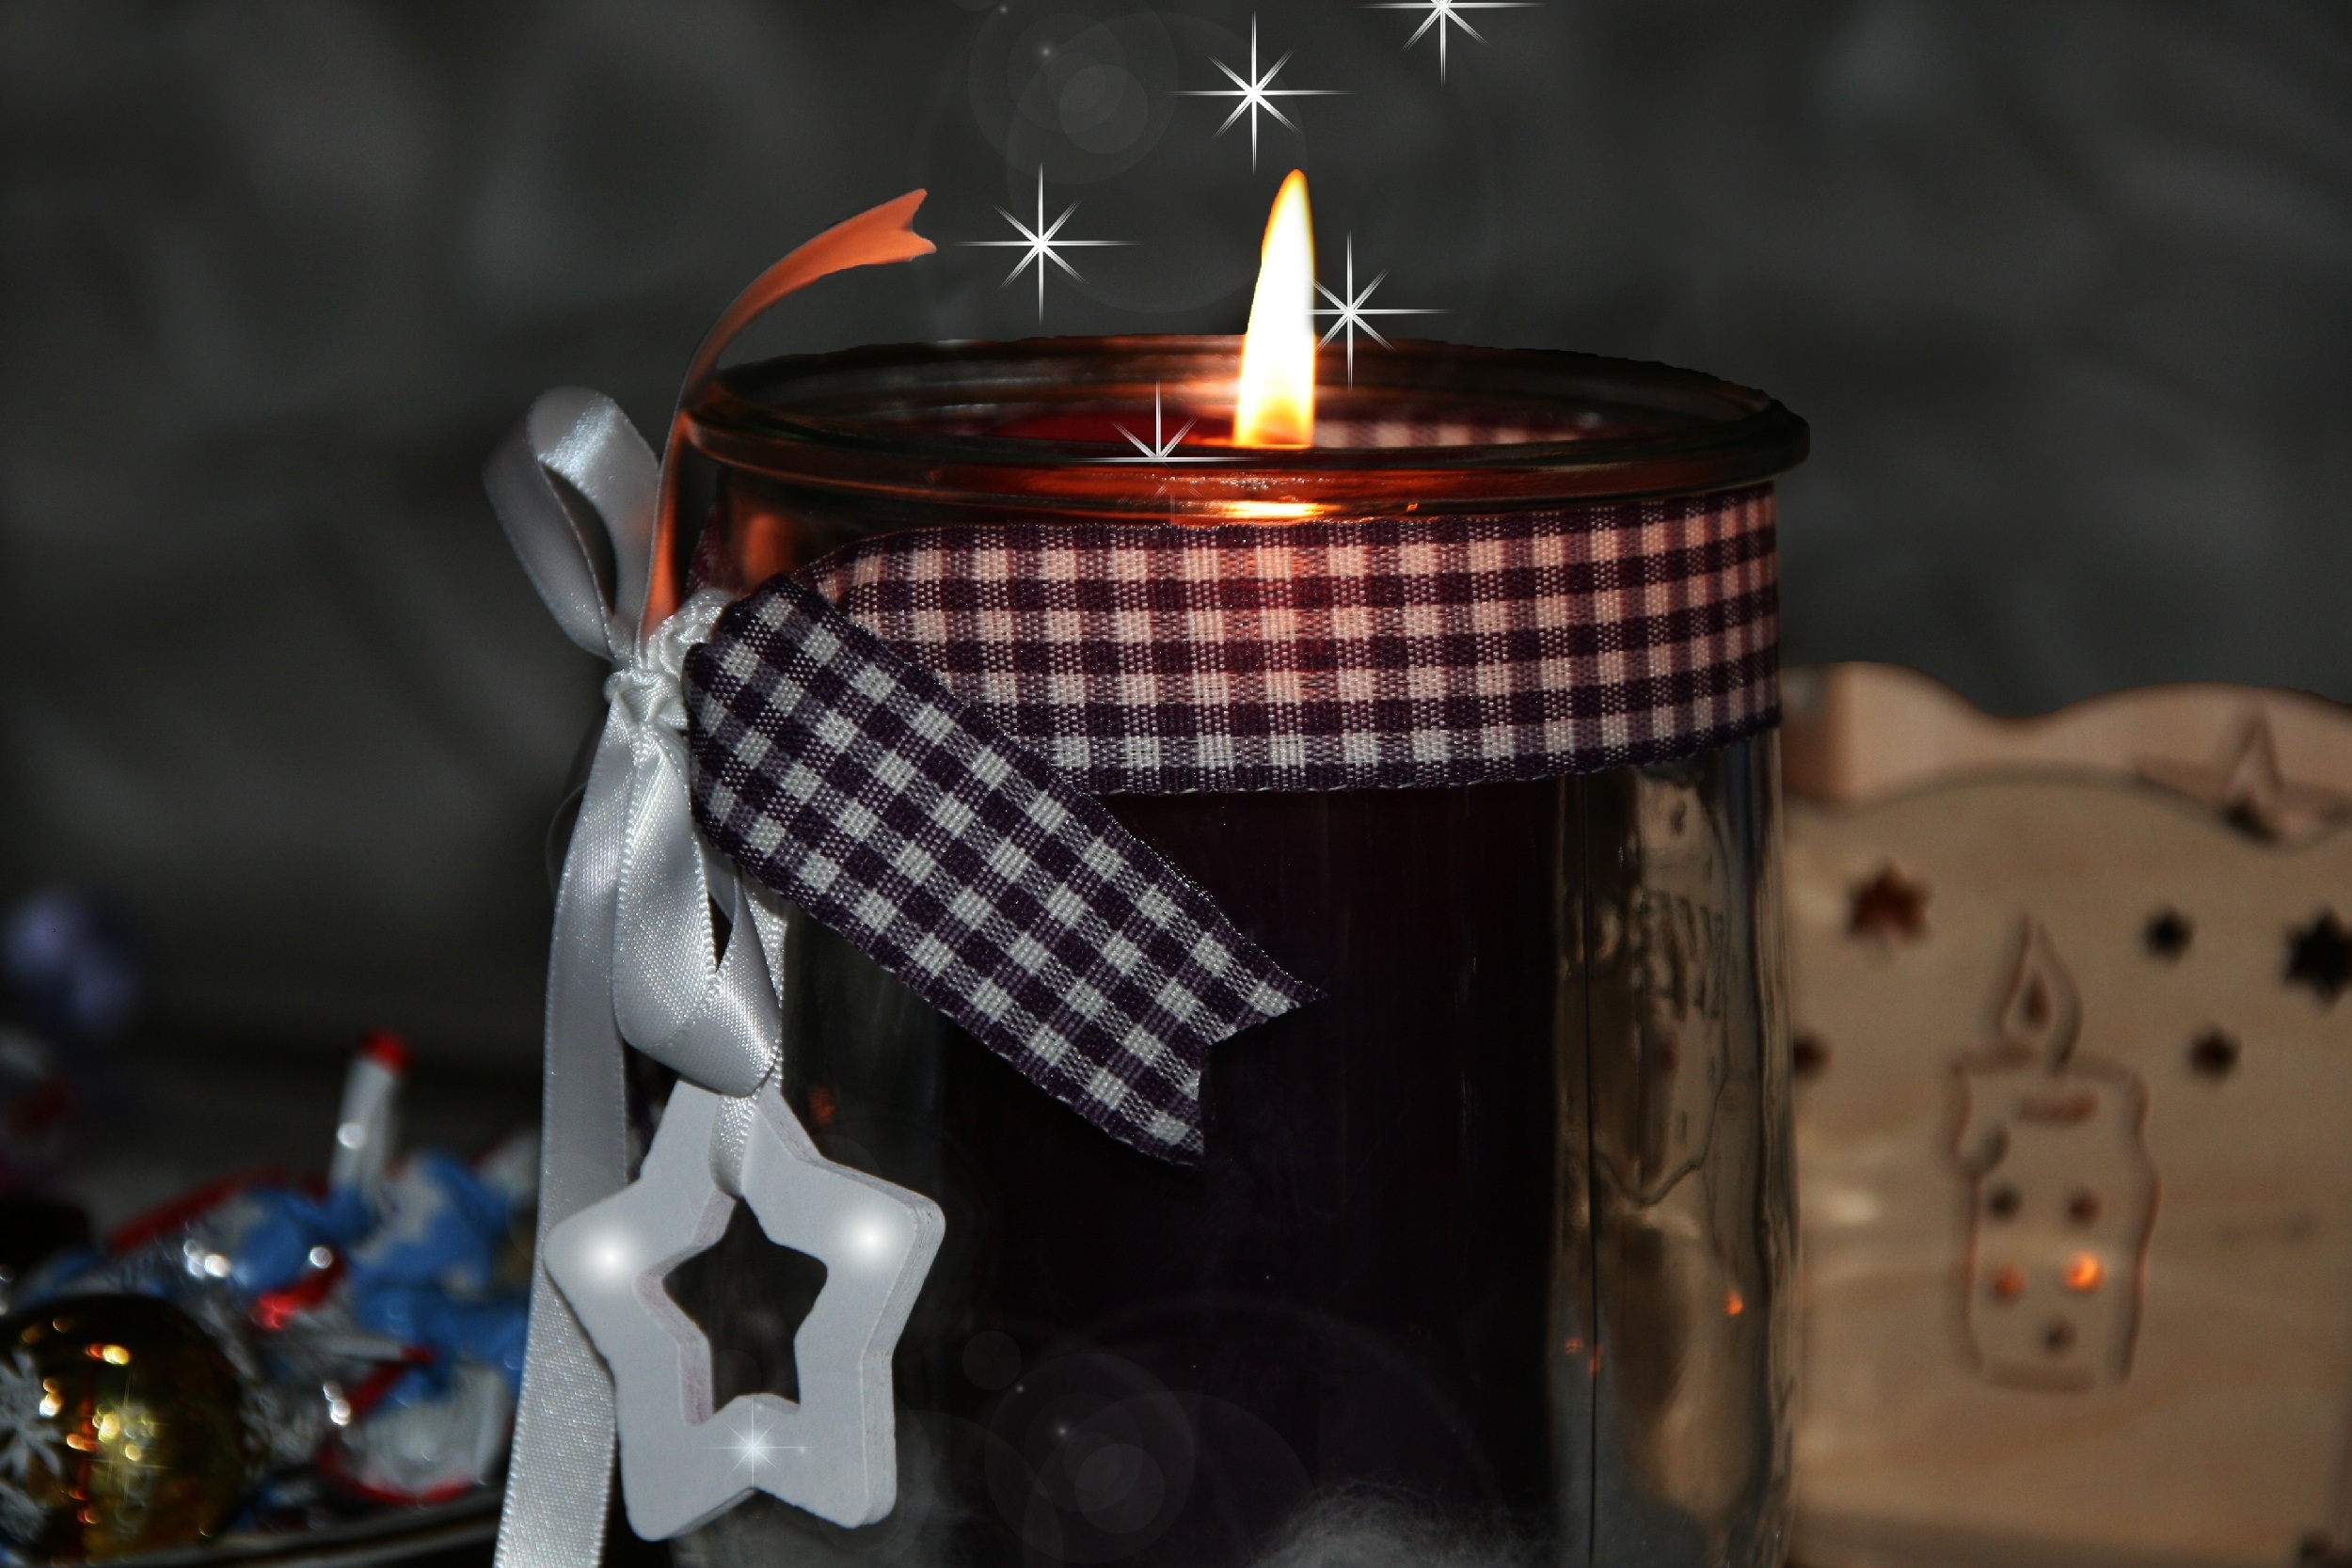
light, flame, candle, christmas, lighting, advent, christmas time, christmas motif, christmas greeting